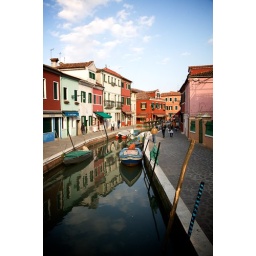
Taken on a bridge over the water in the colourful town of Burano, Italy.